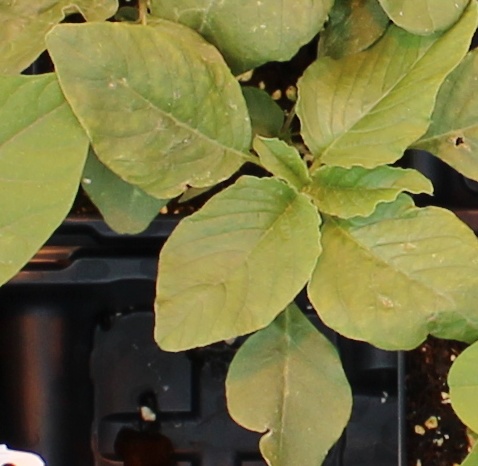
Label: Redroot Pigweed